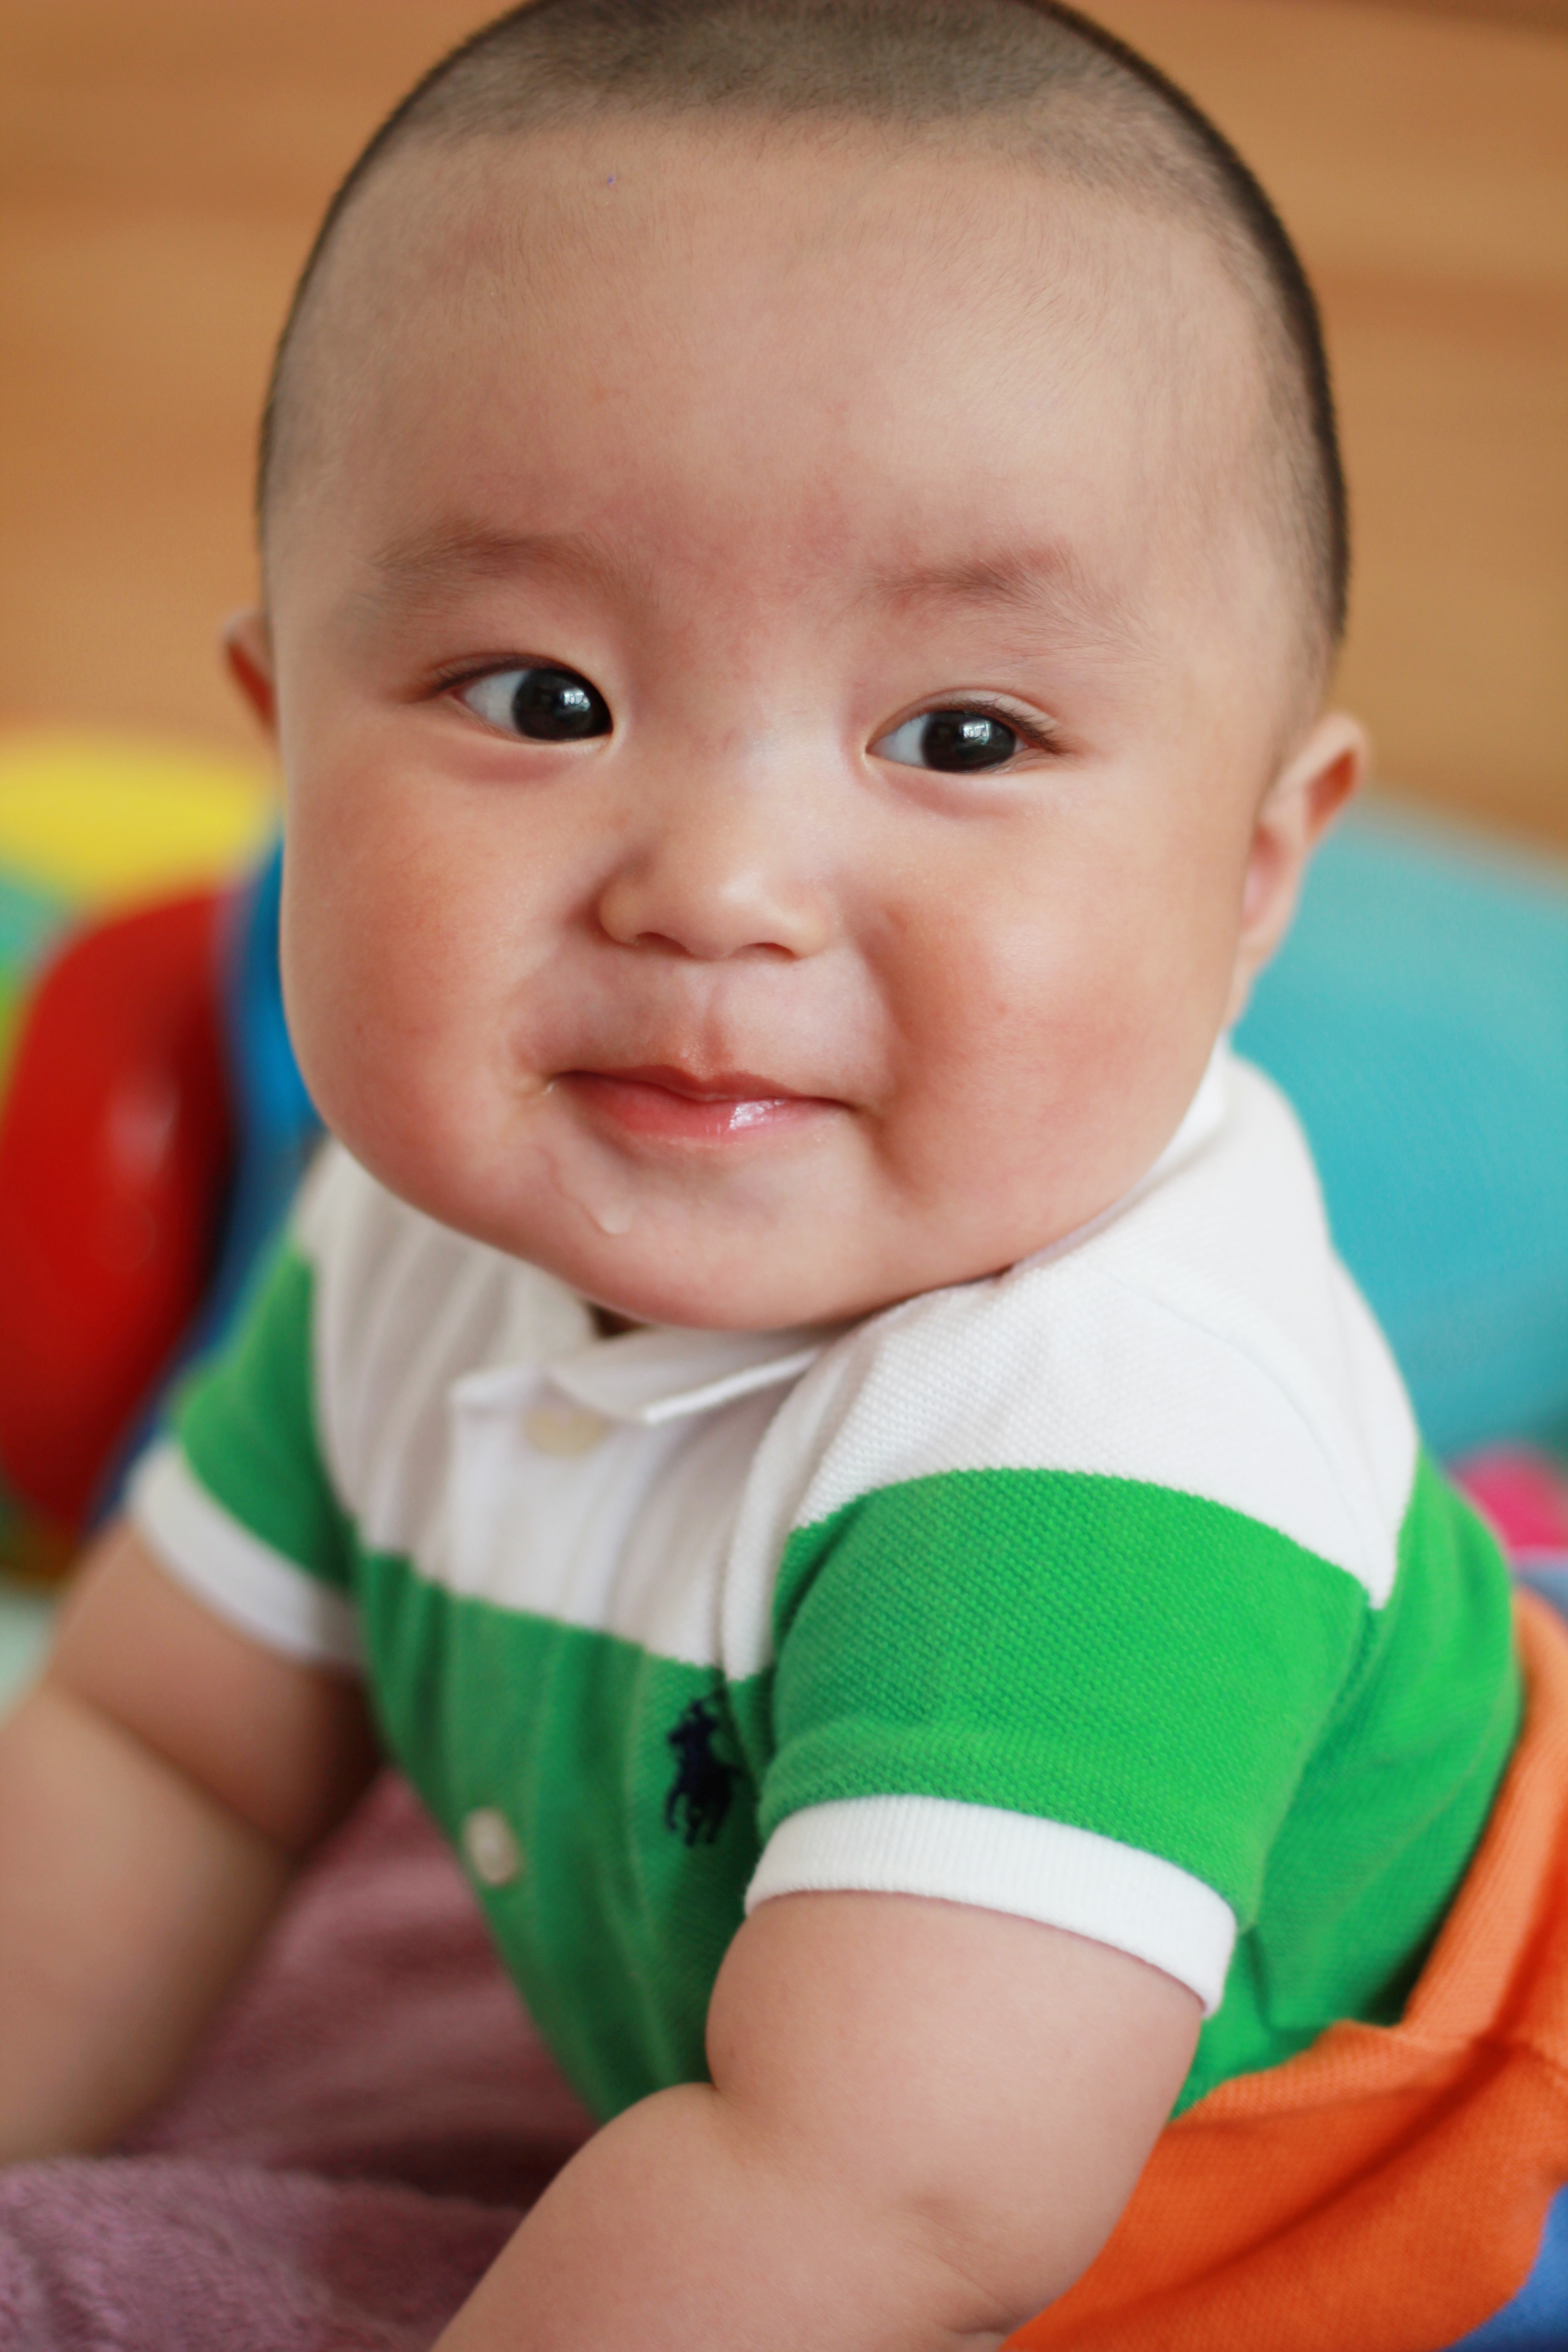
person, play, boy, cute, child, baby, facial expression, smile, close up, human body, face, nose, happy, infant, toddler, eye, skin, organ, naive, human positions, childlike